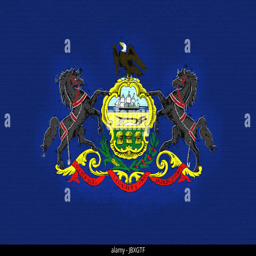
illustration of the flag of state looking like it is painted on a wall